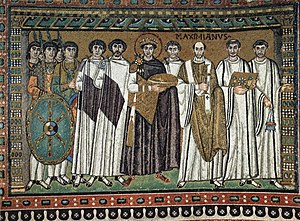
Middelalderen / Tidlig middelalder / Det Byzantinske riges overlevelse
En mosaik der viser Justinian 1. med biskoppen af Ravenna, livvagter og hoffolk.[57]
Middelalderen er en periode i Europas historie der går fra 400-tallet frem til og med 1400-tallet. Den begyndte med det Vestromerske Riges fald og overgik til renæssancen og opdagelsestiden. Middelalderen er mellemperioden mellem de tre traditionelle dele i den vestlige historie: antikken, middelalderen og moderne tid. Middelalderen bliver underinddelt i tidlig middelalder, højmiddelalder og senmiddelalder.